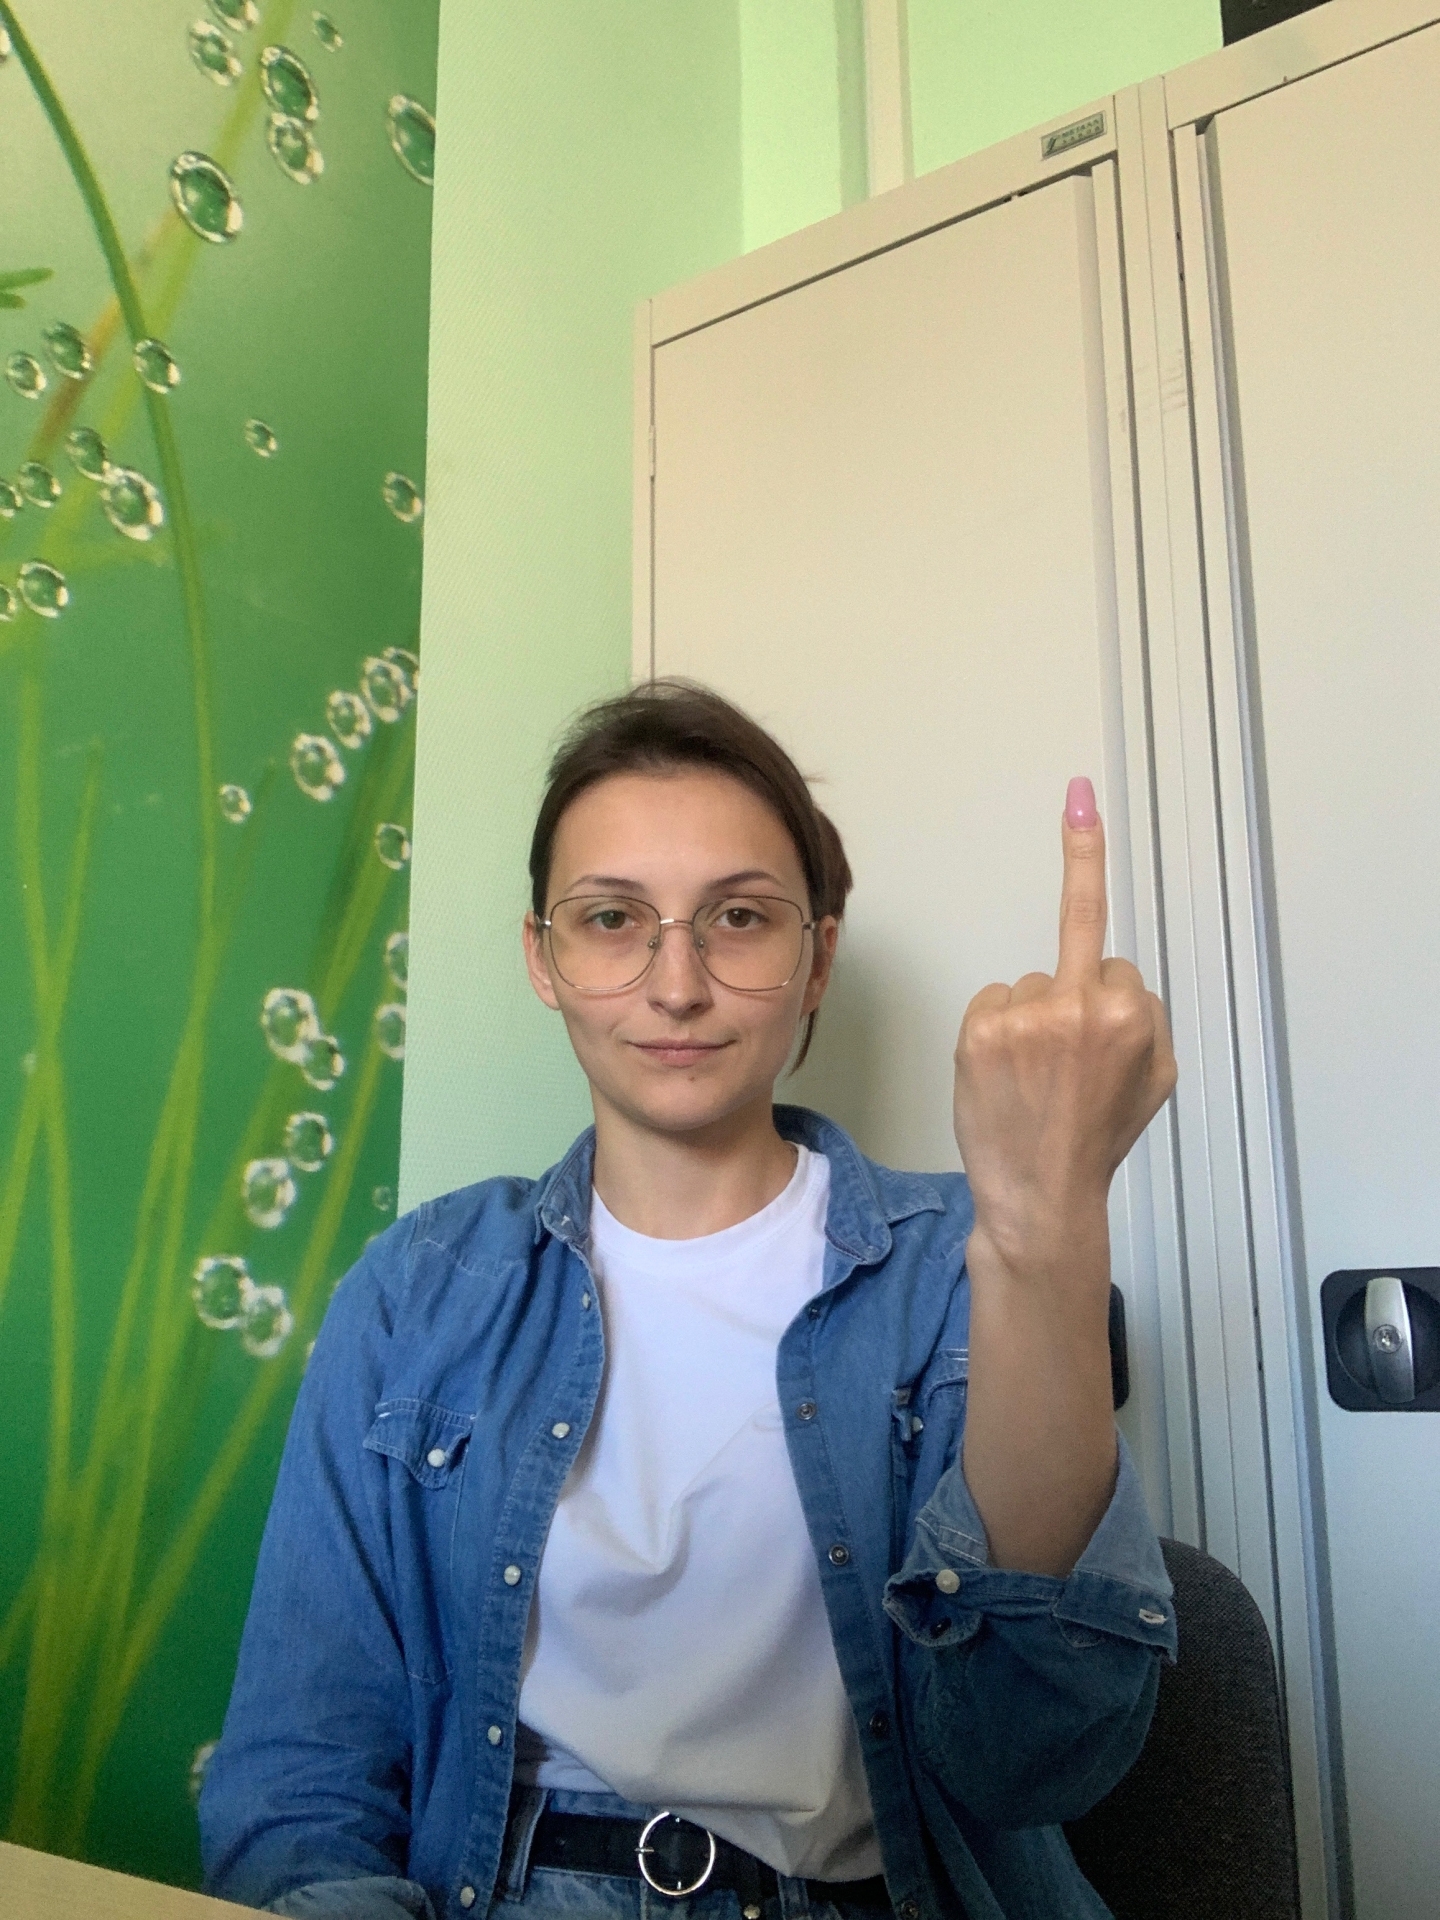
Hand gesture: middle_finger